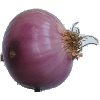
Label: Onion Red Peeled 1